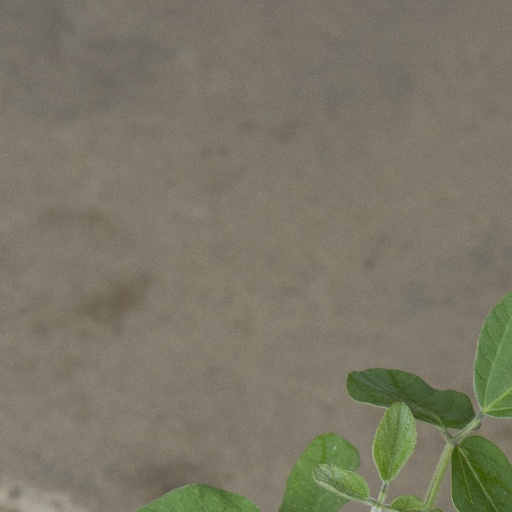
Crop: soybean